Giovanni Andrea Podestà

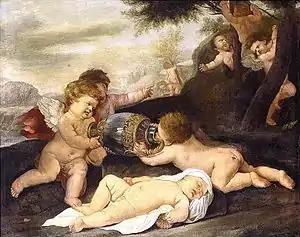
Putti in a Landscape

Podestà made prints after the bacchanals of Titian, which he dedicated to powerful patrons. He dedicated a series of prints to the pleasures of wine to Paolo Giordano Orsini II, Prince of Bracciano. Orsini also owned multiple paintings by Podestà, including two landscapes and seven small paintings of seafood. A " Worship of Venus" etched after Titian was dedicated to Cassiano dal Pozzo and other prints of bacchanals to Fabio della Cornia. The artist clearly tried tocurry favour with the Barberini family through these dedications. Cassiano dal Pozzo was known for his archaeological interests. Podestà's acquaintance with Cassiano dal Pozzo may have played a role in Podestà’s artistic development and may have put him in the circle of Poussin. This circle included Flemish artists such as the sculptor François Duquesnoy and the painter Karel Philips Spierincks who at one time or the other shared a home in Rome and also had common artistic interests. In this circle there was an interest in Classicism as well as a growing interest and admiration for the bacchanals of Titian. This found expression in copies and reproductions after Titian as well as new compositions inspired by the theme of the bacchanals. The mutual influence of the artists in this circle is clear from the fact that Podestà 's "Bacchus and Ariadne" (At Arte Antico) cites in the "putto" who scares another "putto" with a mask similar figures in a "Drunken Silenus" of the Flemish painter Karel Philips Spierincks.